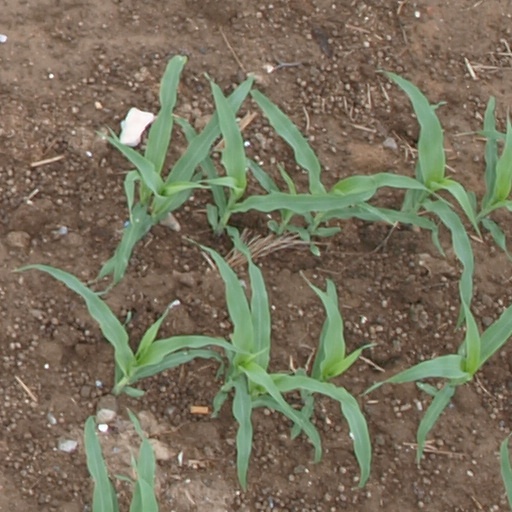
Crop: maize; corn